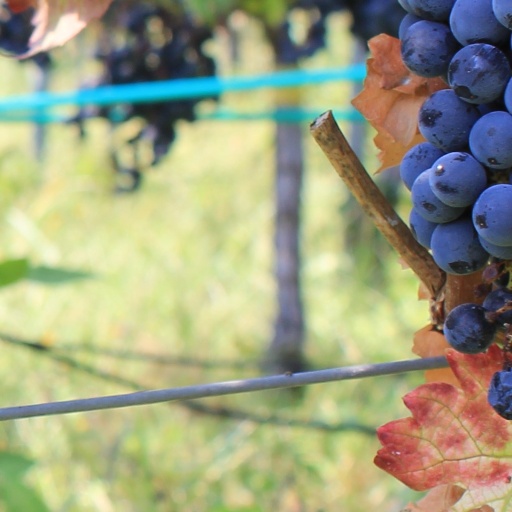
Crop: grape